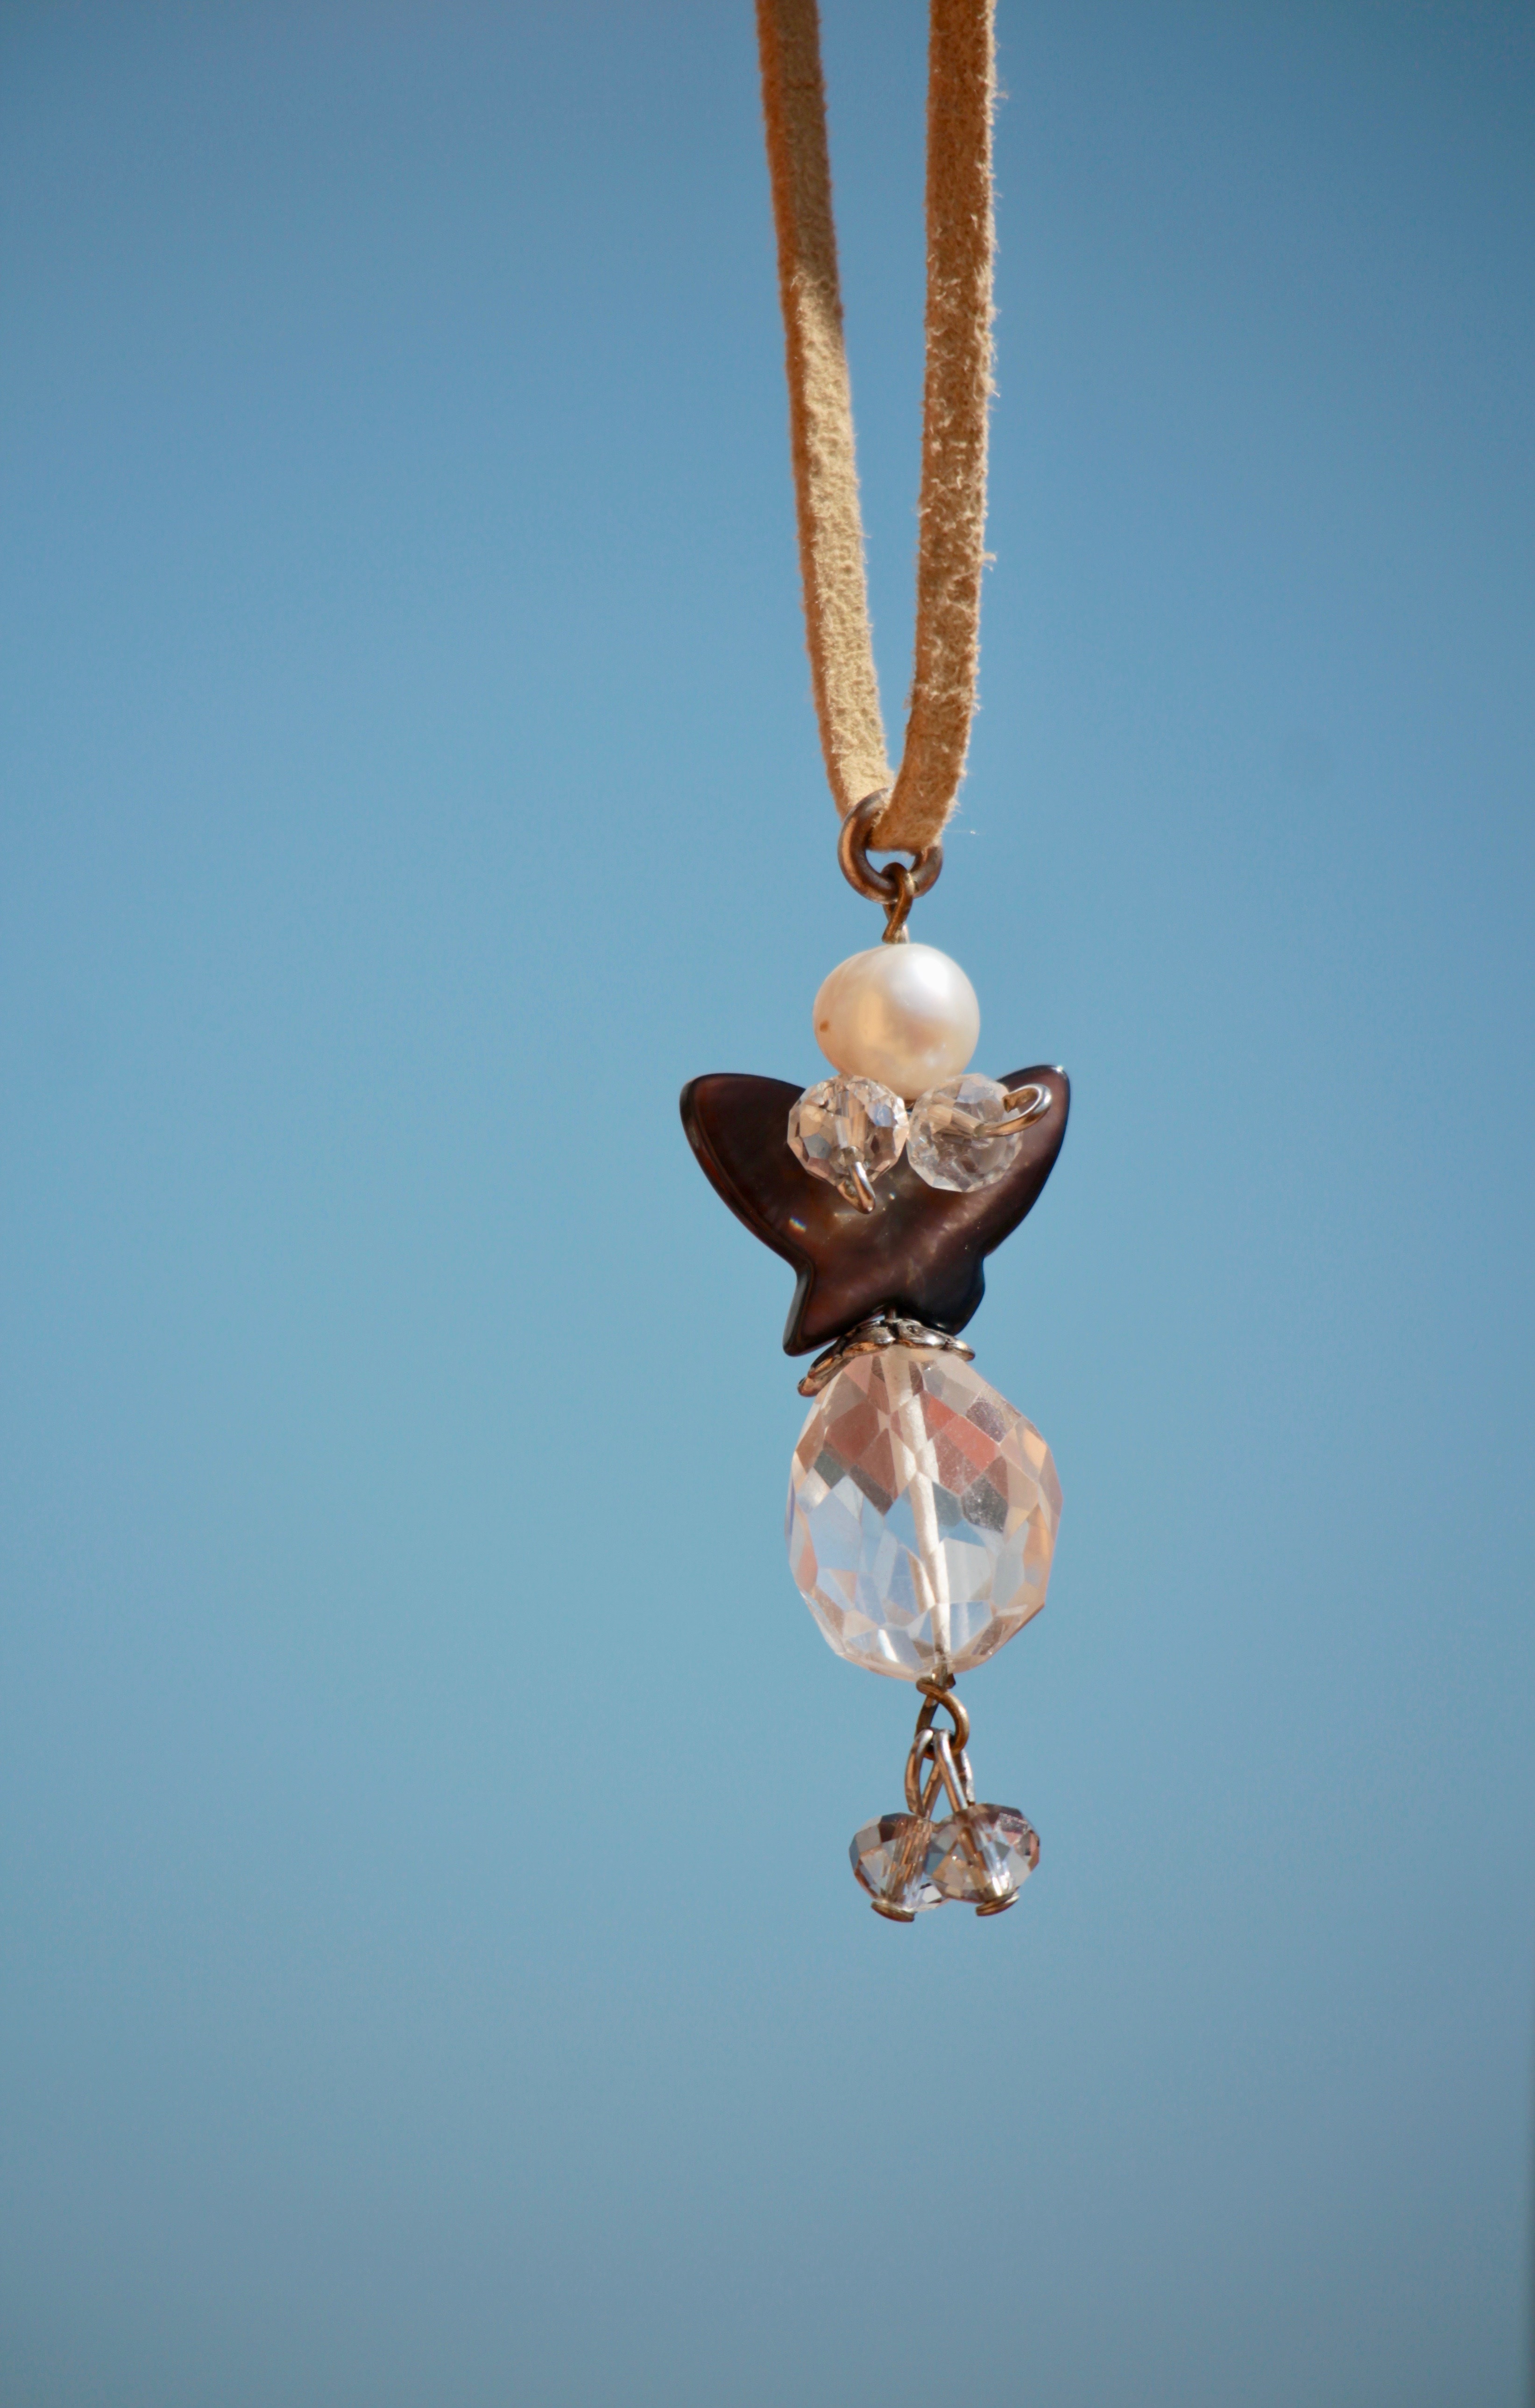
hand, flower, fly, fashion, blue, freedom, necklace, jewellery, angel, colors, passion, ali, pendant, macro photography, fashion accessory, bijoux, fashion jewellery, cubic zirconia